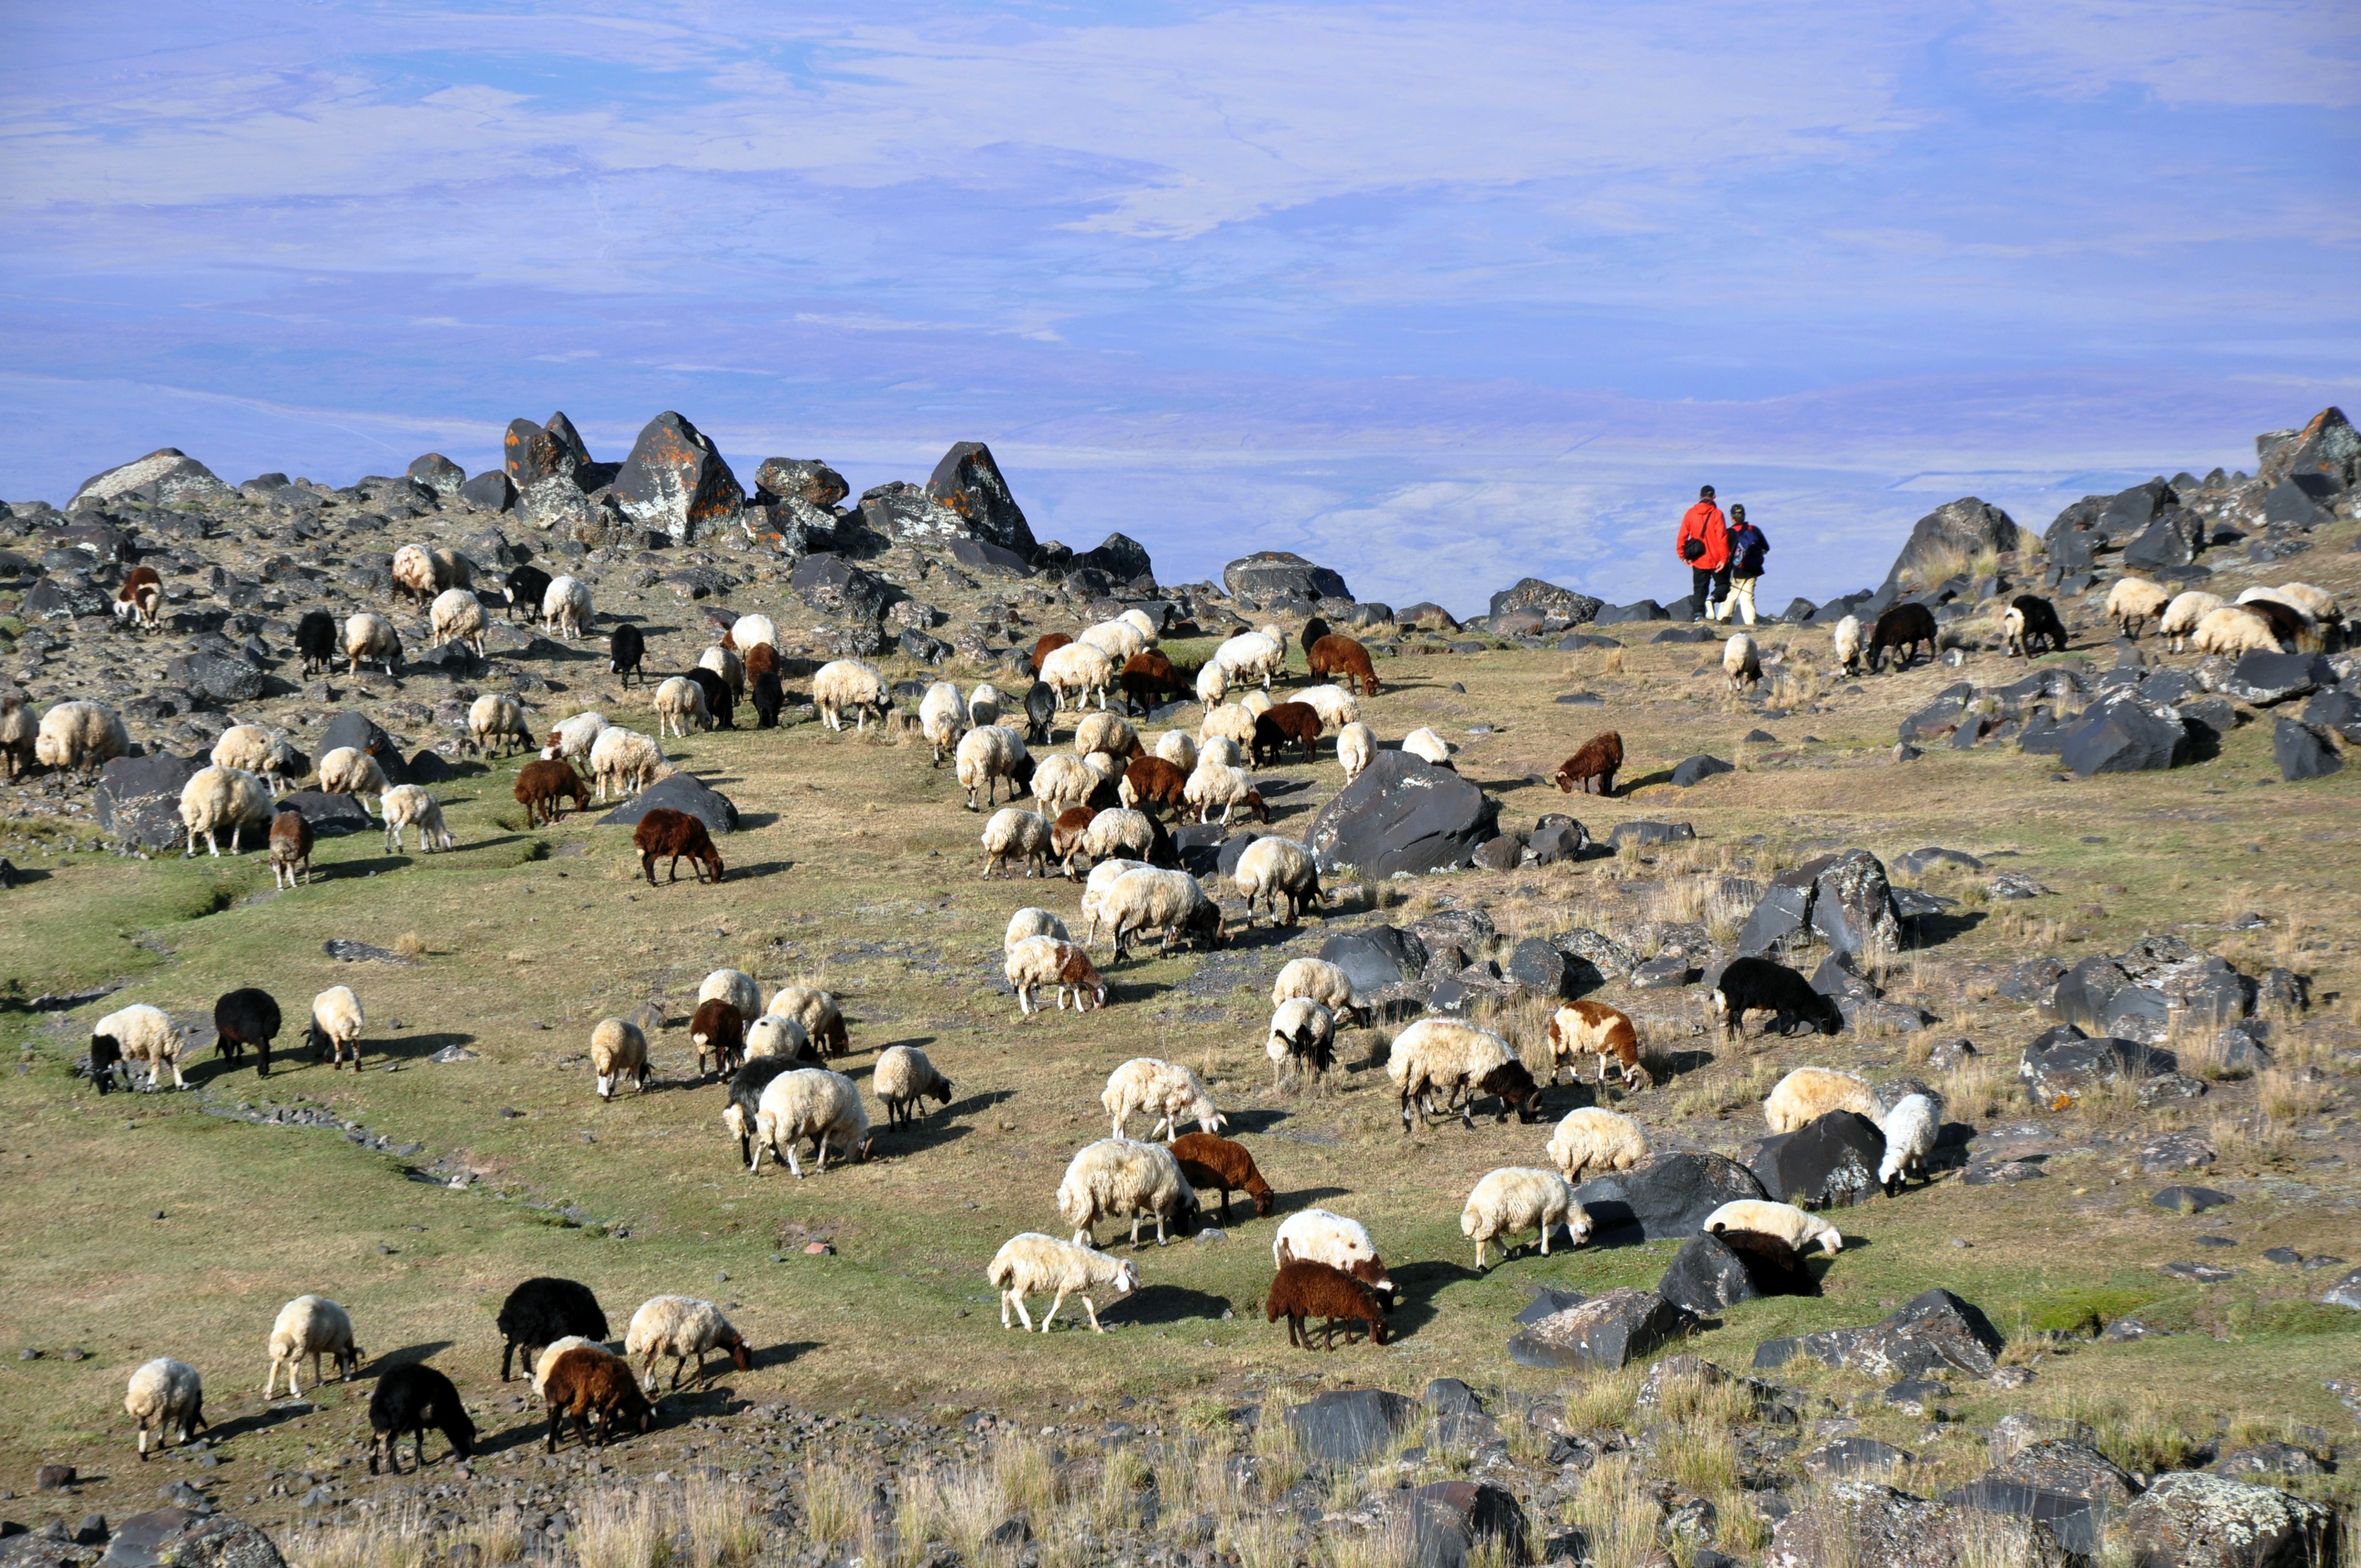
nature, wilderness, mountain, wildlife, herd, sheep, turkey, plateau, sheeps, ararat, mount ararat